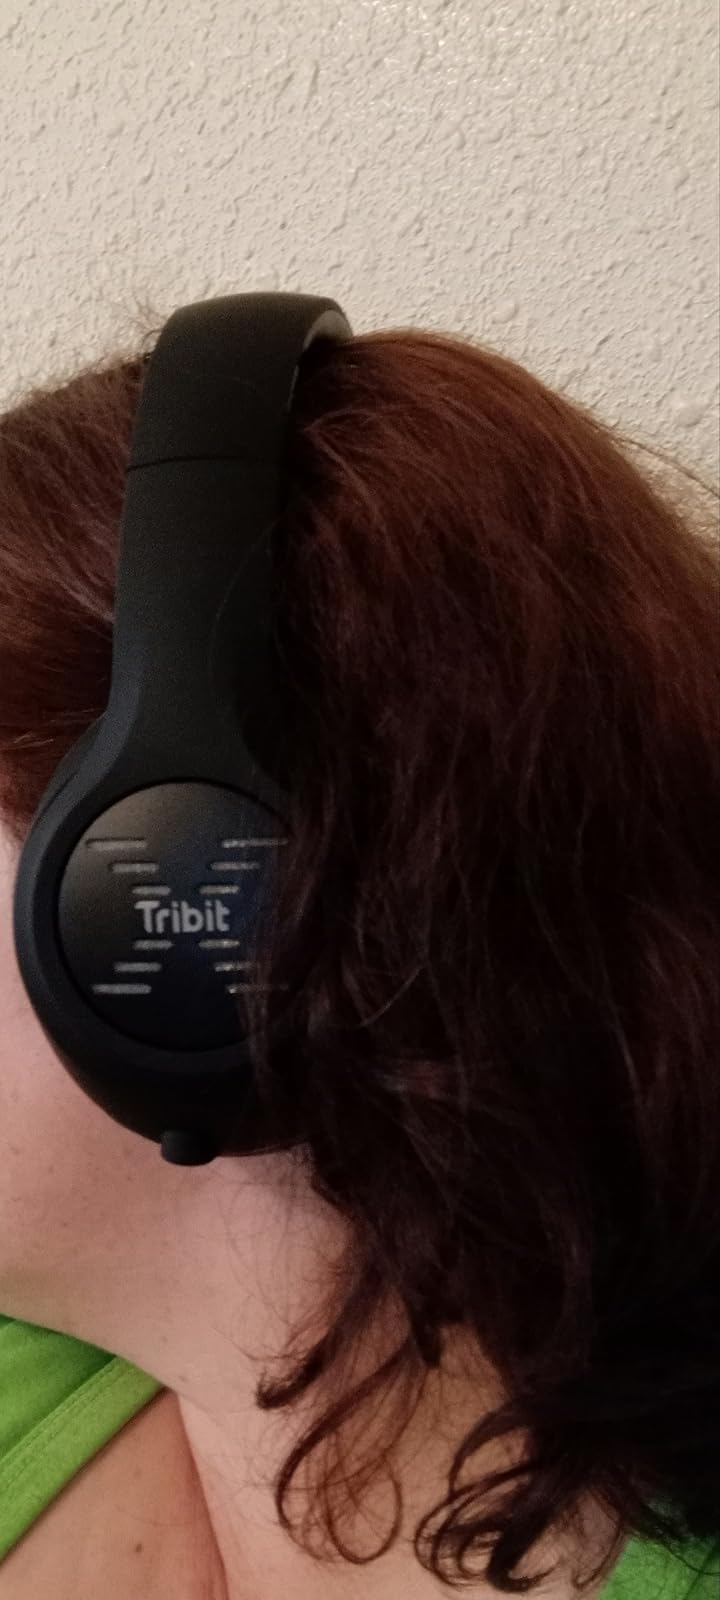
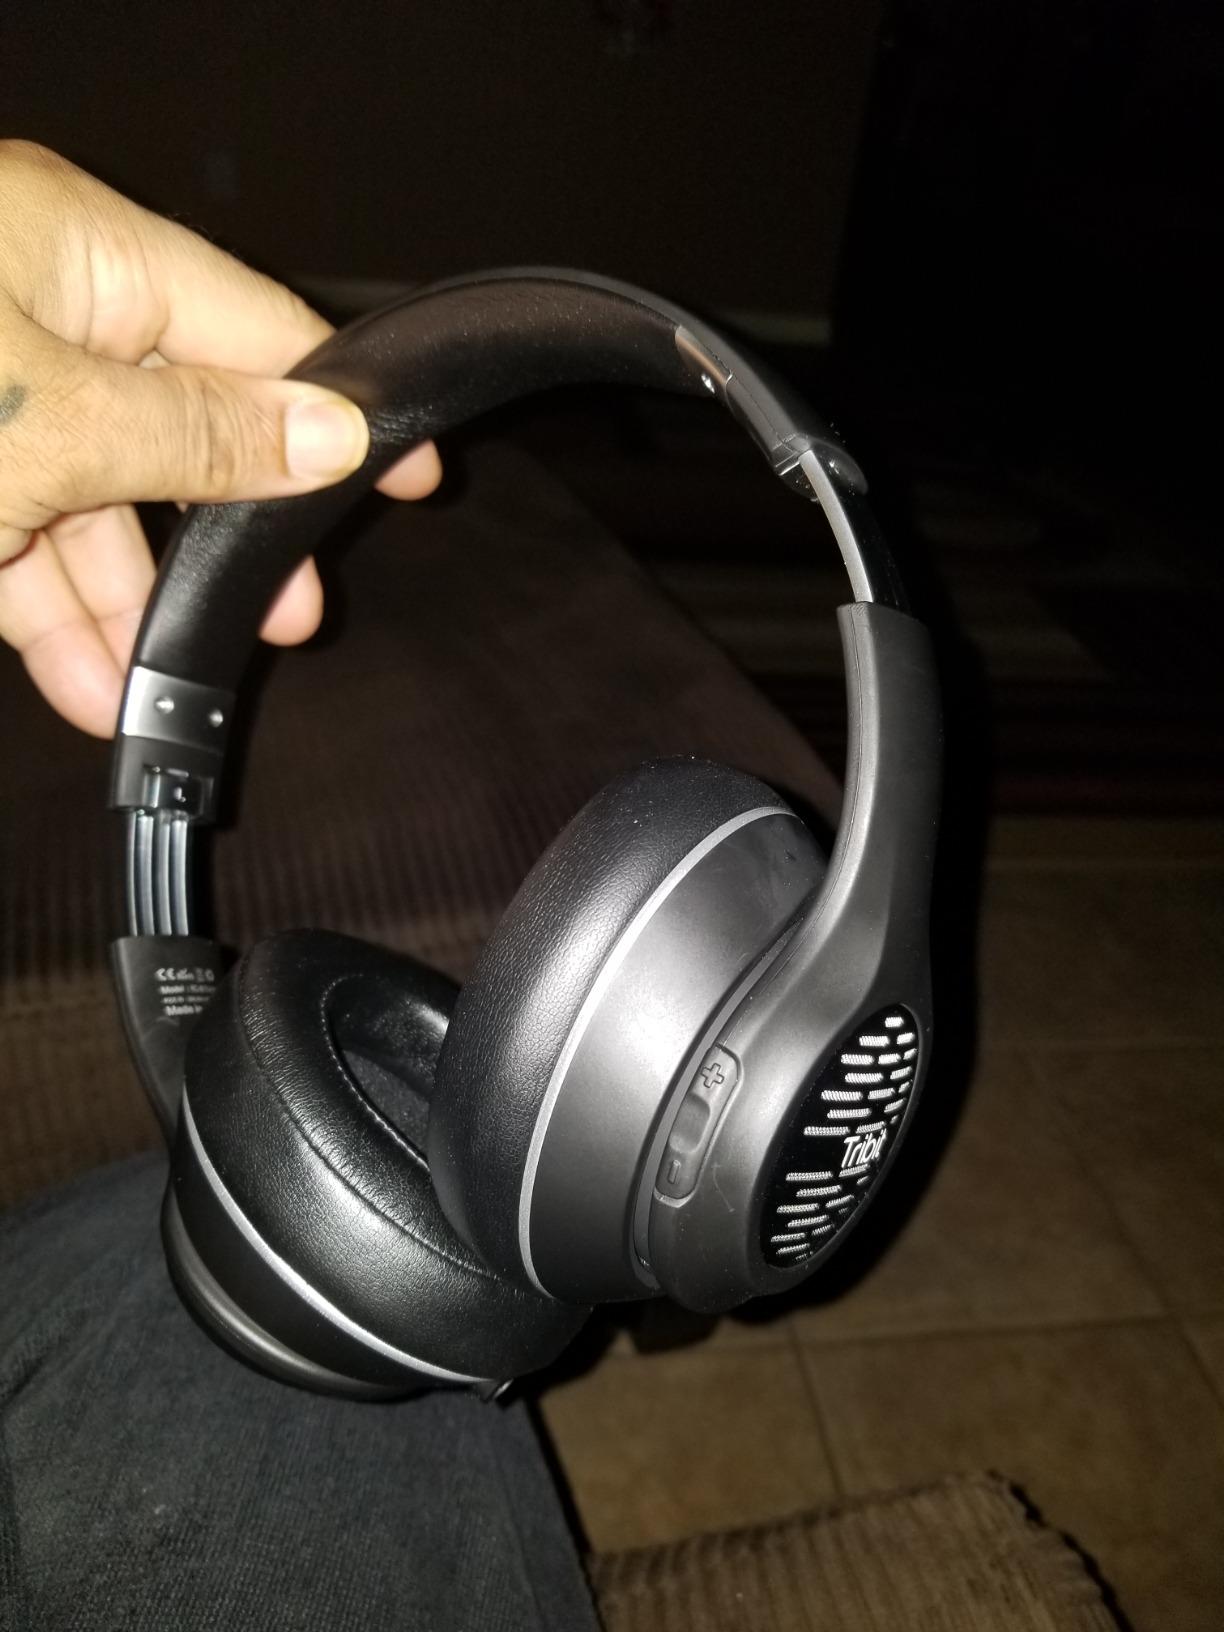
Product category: headphones
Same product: yes